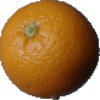
Label: Orange 1